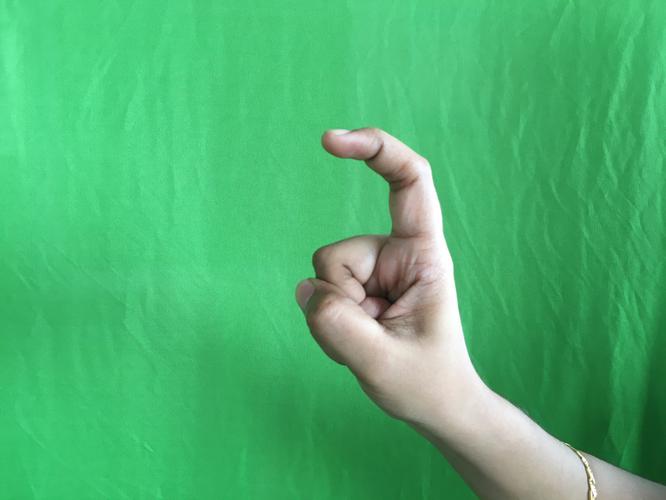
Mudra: Tamarachudam
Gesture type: single_hand